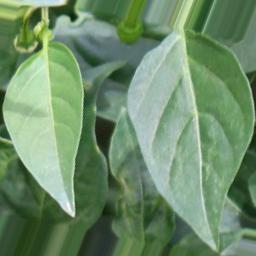
Label: healthy